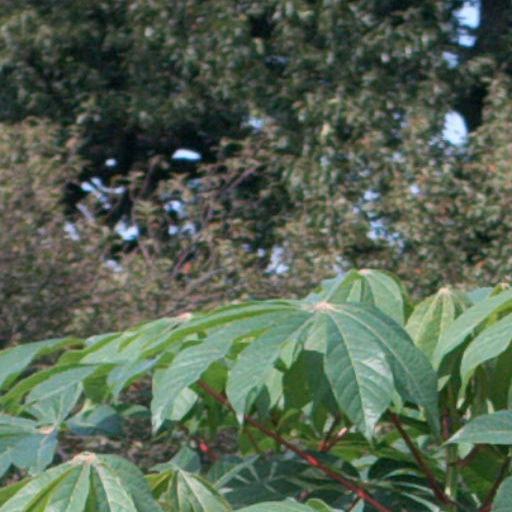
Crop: cassava